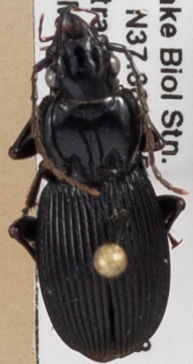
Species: Pterostichus lachrymosus
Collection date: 2019-06-04
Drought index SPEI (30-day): -1.13
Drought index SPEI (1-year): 2.09
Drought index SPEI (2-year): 2.09